Palácio do Grão-Pará

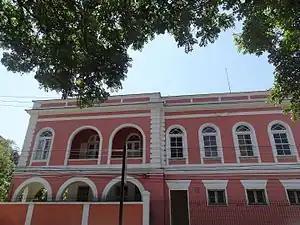

The Palace of the Grand Pará (Portuguese: "Palácio do Grão-Pará") is a royal palace located in the city of Petrópolis, in the state of Rio de Janeiro, Brazil. It is currently the only palace still belonging to the Brazilian Imperial Family, being the only royal palace in the Americas occupied by a royal family.